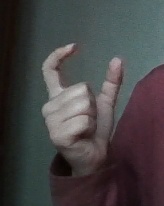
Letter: nun